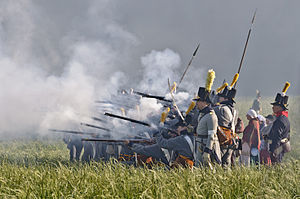
Slaget ved Waterloo
Rekonstruktion af slaget i 1815
Slaget ved Waterloo fandt sted 18. juni 1815 ved den nu belgiske landsby Waterloo omkring 15 km syd for Bruxelles. I slaget, som blev Napoleon Bonapartes sidste, blev han besejret af en britisk-tysk-nederlandsk hær, ledet af general Arthur Wellesley, hertug af Wellington, og en preussisk hær under marskal Gebhard Leberecht von Blücher. Efter slaget blev Napoleon afsat og sendt i eksil på St. Helena i Sydatlanten, hvor han tilbragte resten af sit liv.